Mendol Island

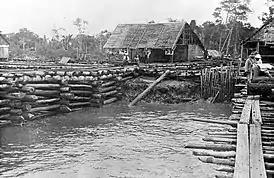
Mendol Island Facilities

Mendol Island is an Indonesian island in Pelalawan Regency of the Riau province of Sumatra. It forms a large part (45.5%) of Kuala Kampar District ("kecamatan"), and covers a land area of 445.12 km, consisting of seven of the district's ten villages, with a population of 13,232 in mid 2023, including the district centre administration at the town of Teluk Dalam (4,509 inhabitants). Mendol Island provides a rice mill storage area for the surrounding areas.